San Antonio River (California)

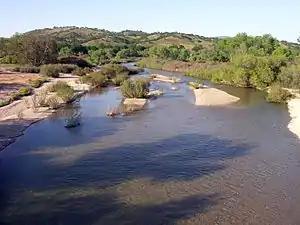
An image of the San Antonio River, upstream of Lake San Antonio

The San Antonio River is a river in southern Monterey County, California. The river was used as an irrigation source for Mission San Antonio de Padua.